2010 Australian Grand Prix

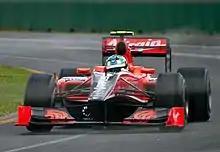
Lucas di Grassi (pictured) and his Virgin Racing teammate Timo Glock had their fuel tanks modified.

An issue concerning the start time of the race reemerged from the previous year. The start time was moved later in the day to allow European audiences to not get up early to view the event on television but it courted controversy as visibility was poor and it was retained for 2010. Lotus driver Jarno Trulli suggested the race should be started one hour earlier, while Webber, the Grand Prix Drivers' Association director, said the reason was due to commercial pressure.